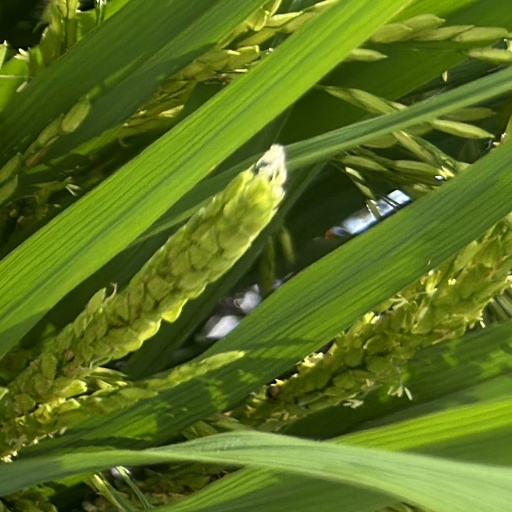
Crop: rice